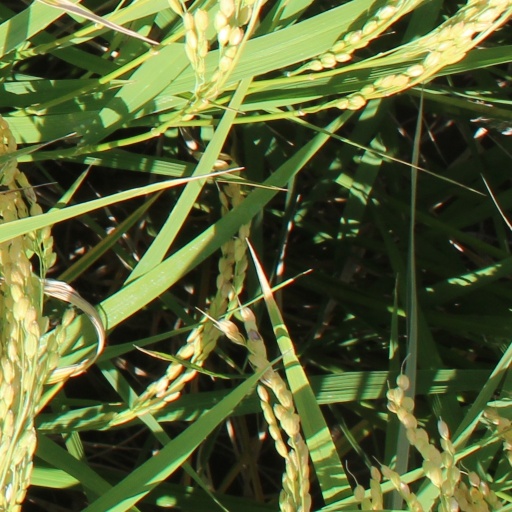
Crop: rice